Guanyin

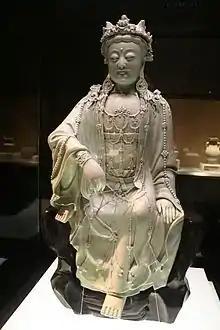
Chinese porcelain statue depicting Guanyin, Yuan dynasty (1271–1368 AD).

In China, the Thousand-Armed manifestation of Guanyin is the most popular among her different esoteric forms. In the Karandavyuha Sutra, the Thousand-Armed and Thousand-Eyed Guanyin is described as being superior to all gods and buddhas of the Indian pantheon. The Sutra also states that "it is easier to count all the leaves of every tree of every forest and all the grains of sand in the universe than to count the blessings and power of Avalokiteshvara". This version of Guanyin with a thousand arms depicting the power of all gods also shows various buddhas in the crown depicting the wisdom of all buddhas. In temples and monasteries in China, iconographic depictions of this manifestation of Guanyin is often combined with iconographic depiction of her Eleven-Headed manifestation to form statues with a thousand arms as well as eleven heads. The mantra associated with this manifestation, the Nīlakaṇṭha Dhāraṇī, is one of the most popular mantras commonly recited in East Asian Buddhism.